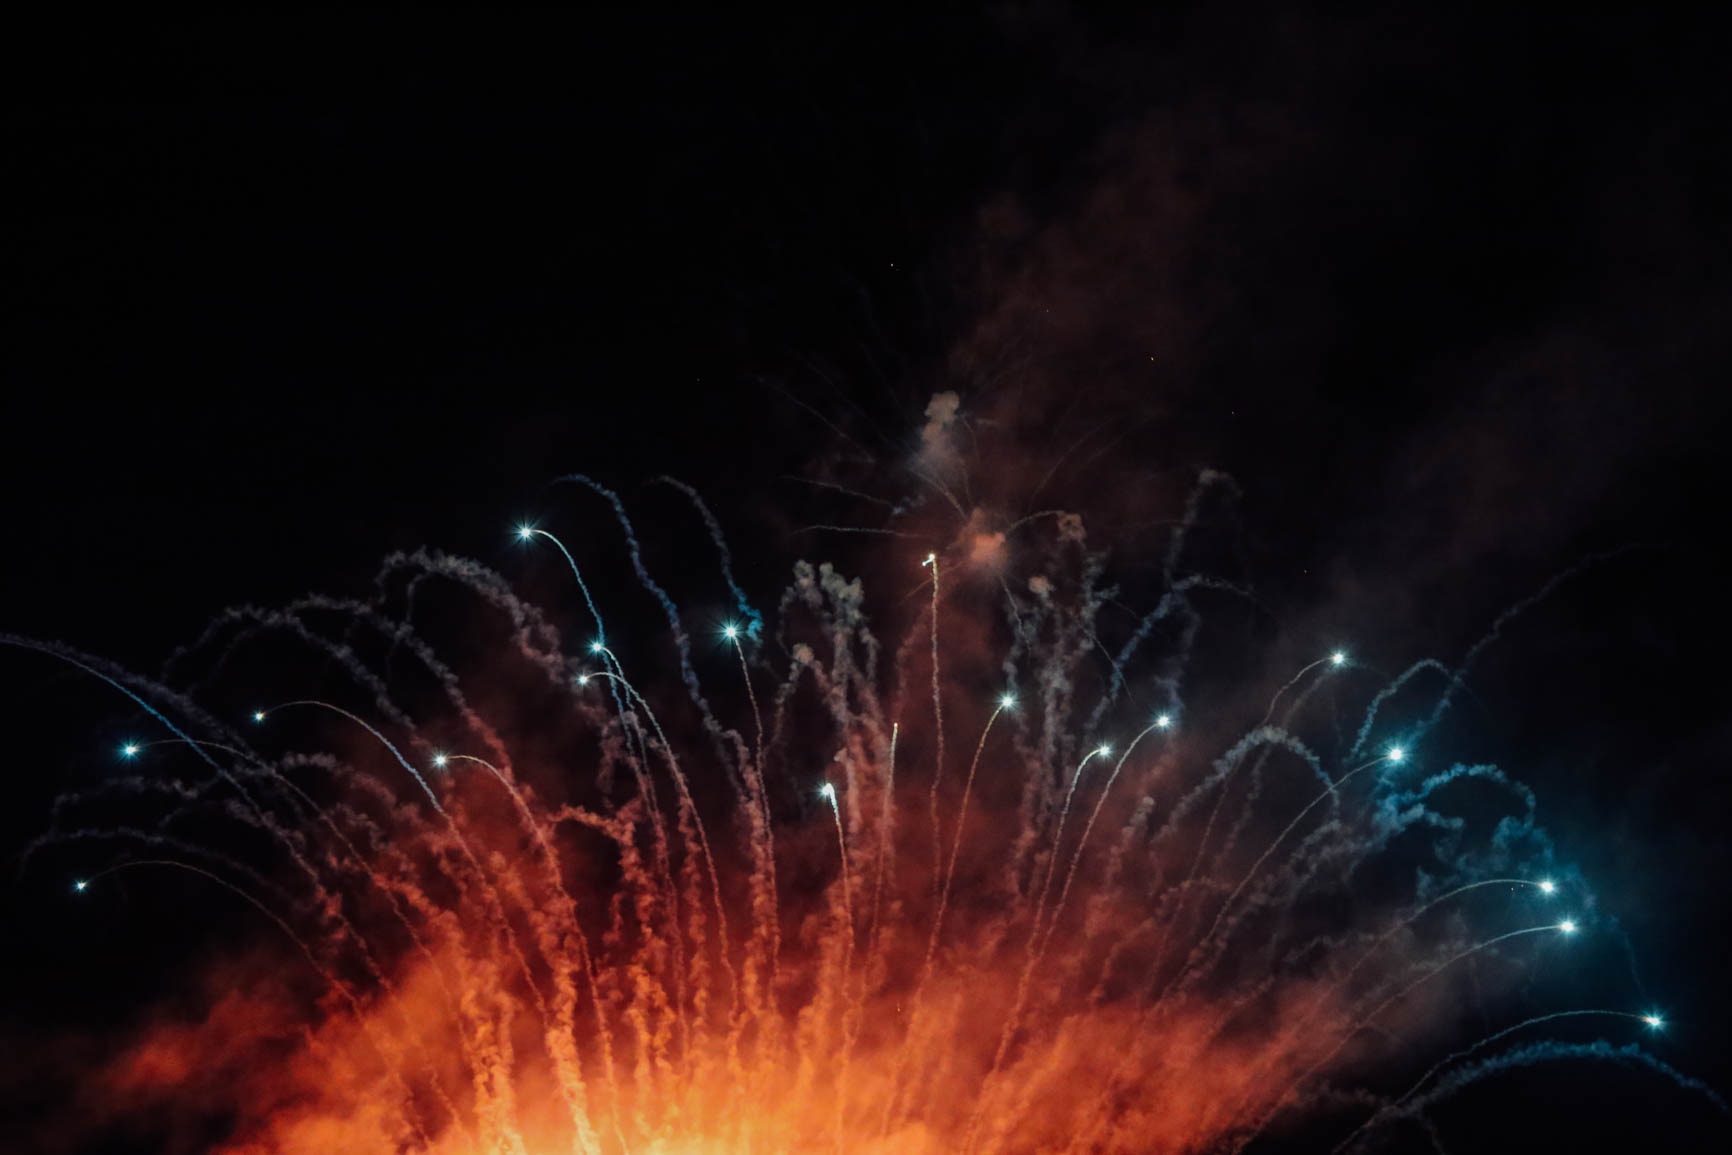
night, recreation, explosion, fireworks, event, outdoor recreation